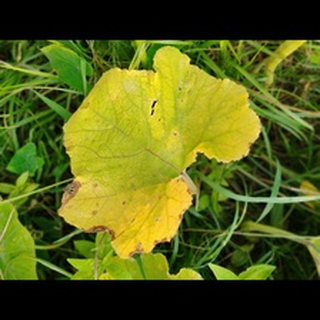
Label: pumpkin_mosaic_disease